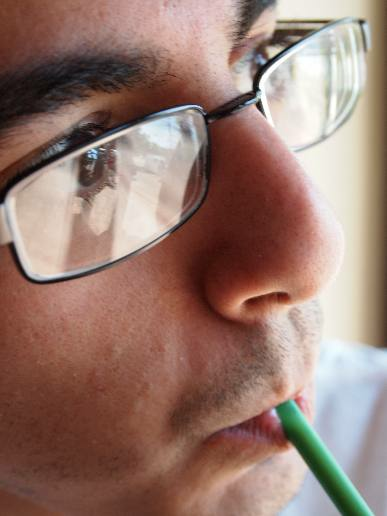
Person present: Yes